R44 (New York City Subway car)

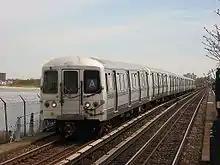
An overhauled NYCT R44 train on the approaching Broad Channel

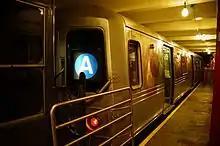
NYCT R44 car 5240 (originally 172) on display at the New York Transit Museum

The R44 was the first car for the New York City Subway. The cars were introduced under the idea that a train of eight cars would be more efficient than one of ten cars. Despite the increase in length, the R44s had eight pairs of doors per car (four on each side) like previous B Division cars. As a result, eight cars have only 64 (32 per side) pairs, whereas ten cars have 80 (40 per side).